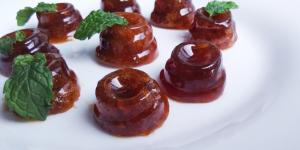
caramelos de jengibre